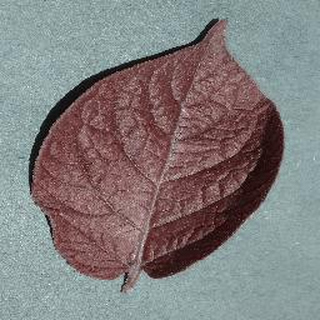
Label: healthy_potato